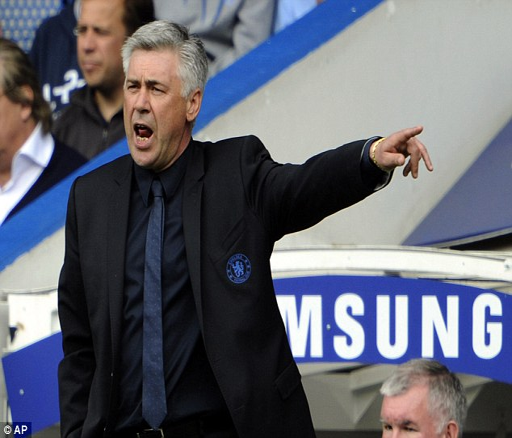
is this the way out ? football player watches on as his future grows increasingly uncertain